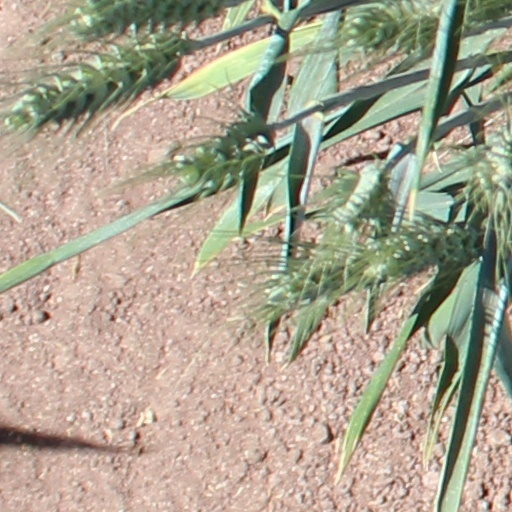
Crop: wheat